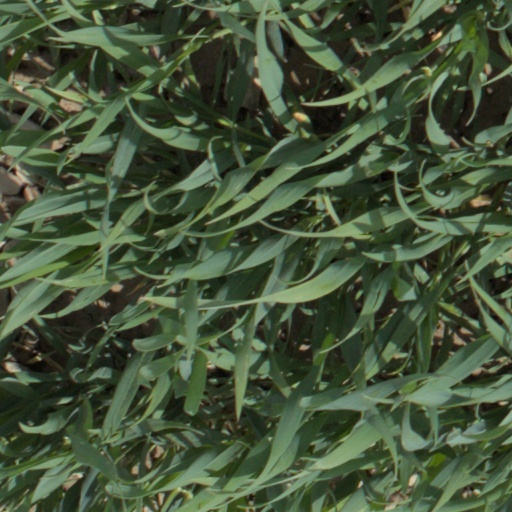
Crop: wheat